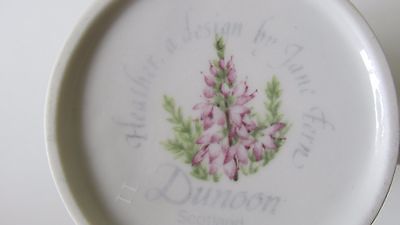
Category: mug